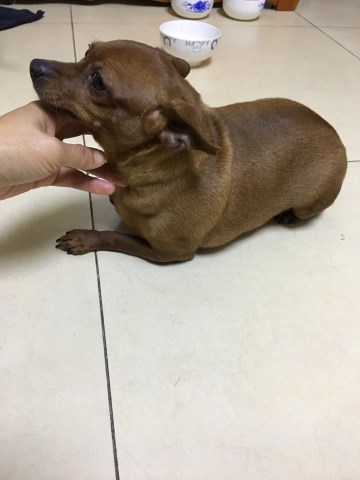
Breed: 561-n000127-miniature_pinscher